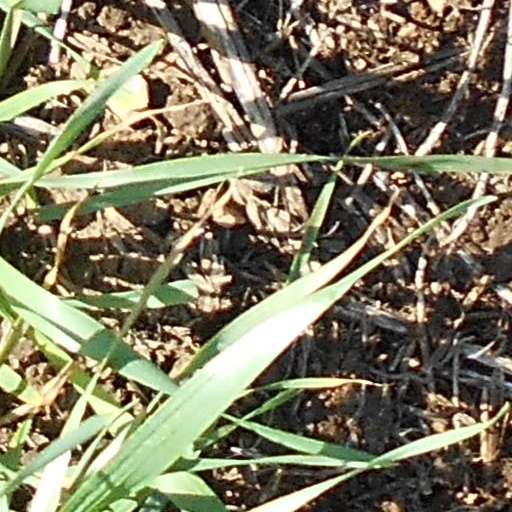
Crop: wheat